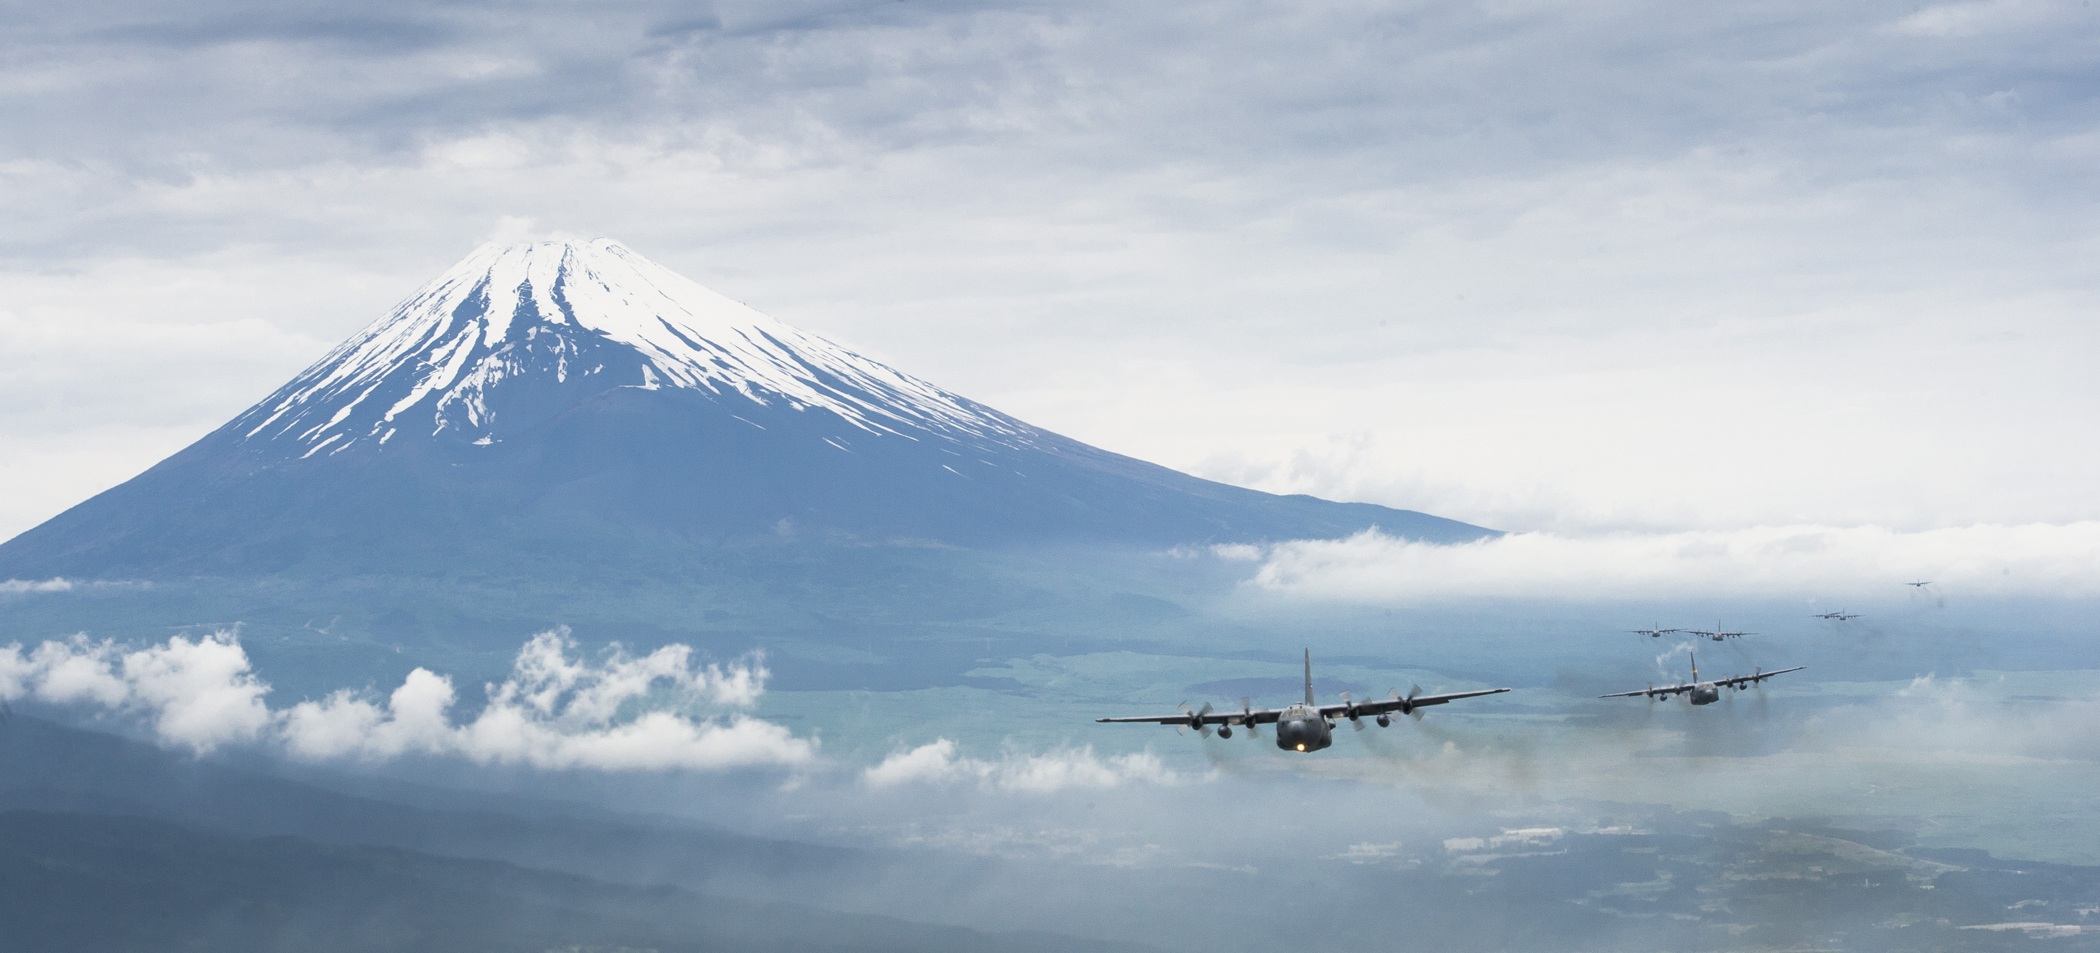
mountain, snow, cloud, sky, mountain range, flying, airplane, aircraft, military, transport, vehicle, scenic, aviation, usa, volcano, landmark, arctic, japan, cargo, fuji, planes, hercules, arctic ocean, military aircraft, c 130, atmosphere of earth